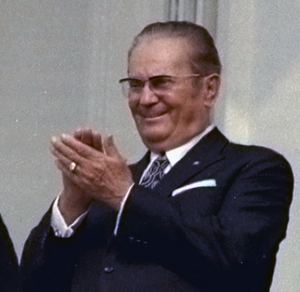
La république fédérative socialiste de Yougoslavie ou RFSY, ou encore RFS de Yougoslavie, est le deuxième et dernier nom officiel employé par la Yougoslavie durant la période allant de 1945 à 1992, alors que le pays était dominé par la Ligue des communistes de Yougoslavie et, jusqu'à sa mort en 1980, par la personne du maréchal Tito.
L'histoire du communisme recouvre l'ensemble des évolutions de ce courant d'idées et, par extension, celle des mouvances et des régimes politiques qui s'en sont réclamés. Le communisme se développe principalement au XXᵉ siècle, dont il constitue l'une des principales forces politiques : à son apogée, durant la seconde moitié du siècle, un quart de l'humanité vit sous un régime communiste.
L'histoire de la Croatie est marquée par une alternance entre périodes d'indépendance et périodes d'intégration dans un État multinational.
Le chef du gouvernement de Yougoslavie, officiellement dénommé Premier ministre de Yougoslative jusqu'en 1953, puis président du Conseil exécutif fédéral de Yougoslavie à partir de cette date, est le chef du gouvernement de l'État yougoslave depuis la création du Royaume des Serbes, Croates et Slovènes en 1918 jusqu'à la fin de la République fédérative socialiste de Yougoslavie en 1992.